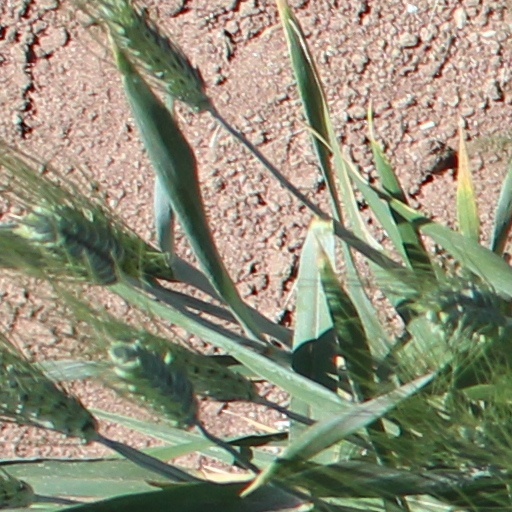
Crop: wheat